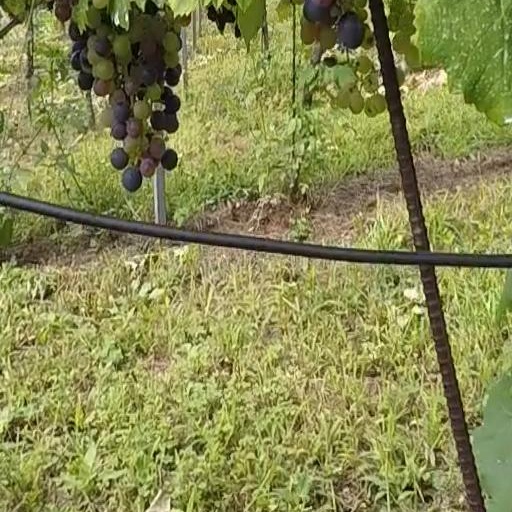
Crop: grape